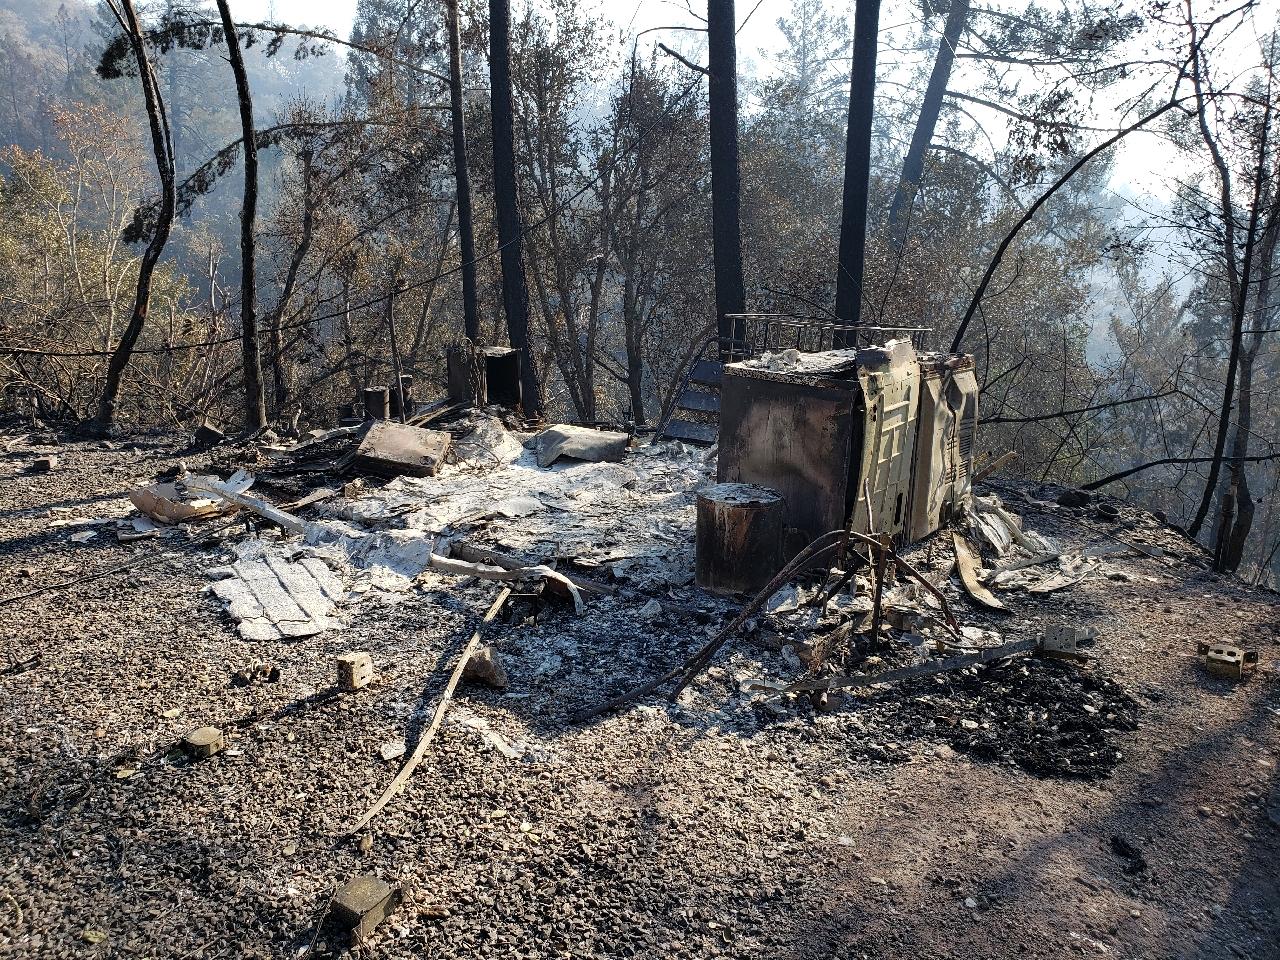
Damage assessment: destroyed